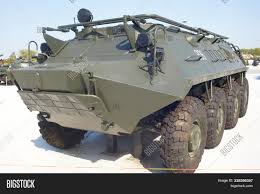
Label: BTR